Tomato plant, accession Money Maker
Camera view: horizontal (90 deg, fisheye); turntable rotation: 90 degrees
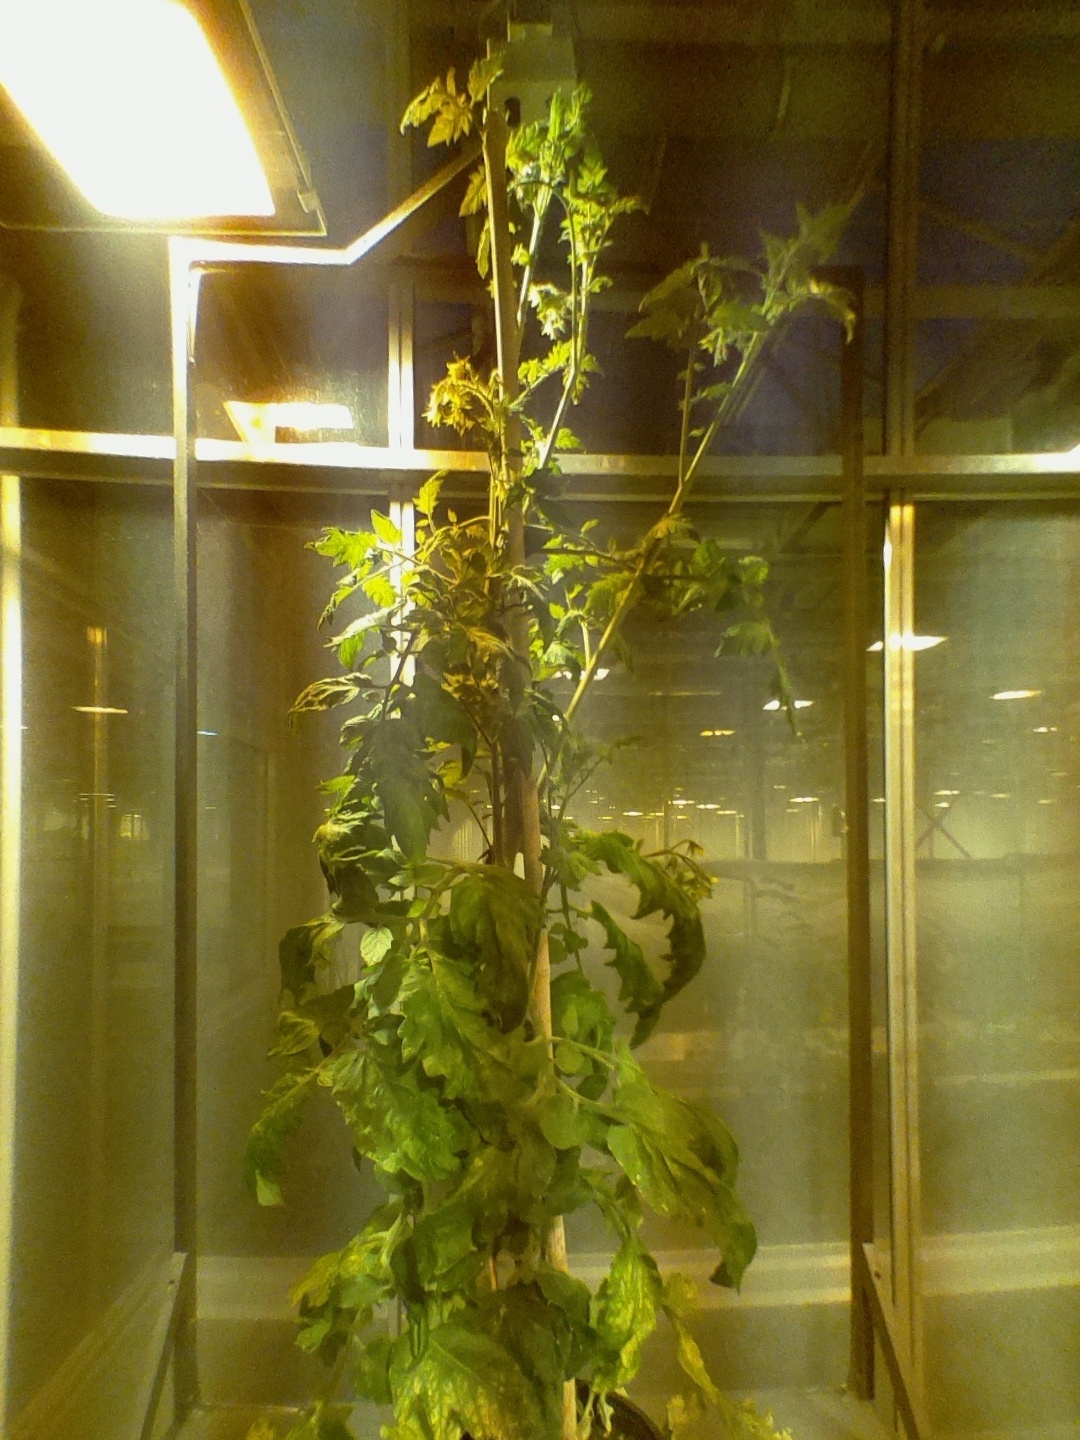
BBCH growth stage 73: 30%-40% of final fruit size